AlphaSmart

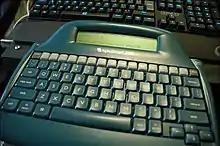
AlphaSmart 2000

In October 1997, AlphaSmart introduced the third generation of the AlphaSmart family, the AlphaSmart 2000. Along with a more ergonomic design, the case of the AlphaSmart 2000 was curvy and blue. New features added were spell-checking, direct printing (allowing a user to plug into a printer directly, bypassing a computer), auto-off power save, and a keyboarding timer. A year later, the company added infrared capability to the 2000, enabling users to transfer text to a computer or another AlphaSmart without a cable. This model needed 3 AA batteries, but could still use the original rechargeable NiCad battery pack. Like the AlphaSmart Pro, it had a 128 kB memory.